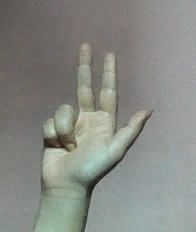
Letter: al